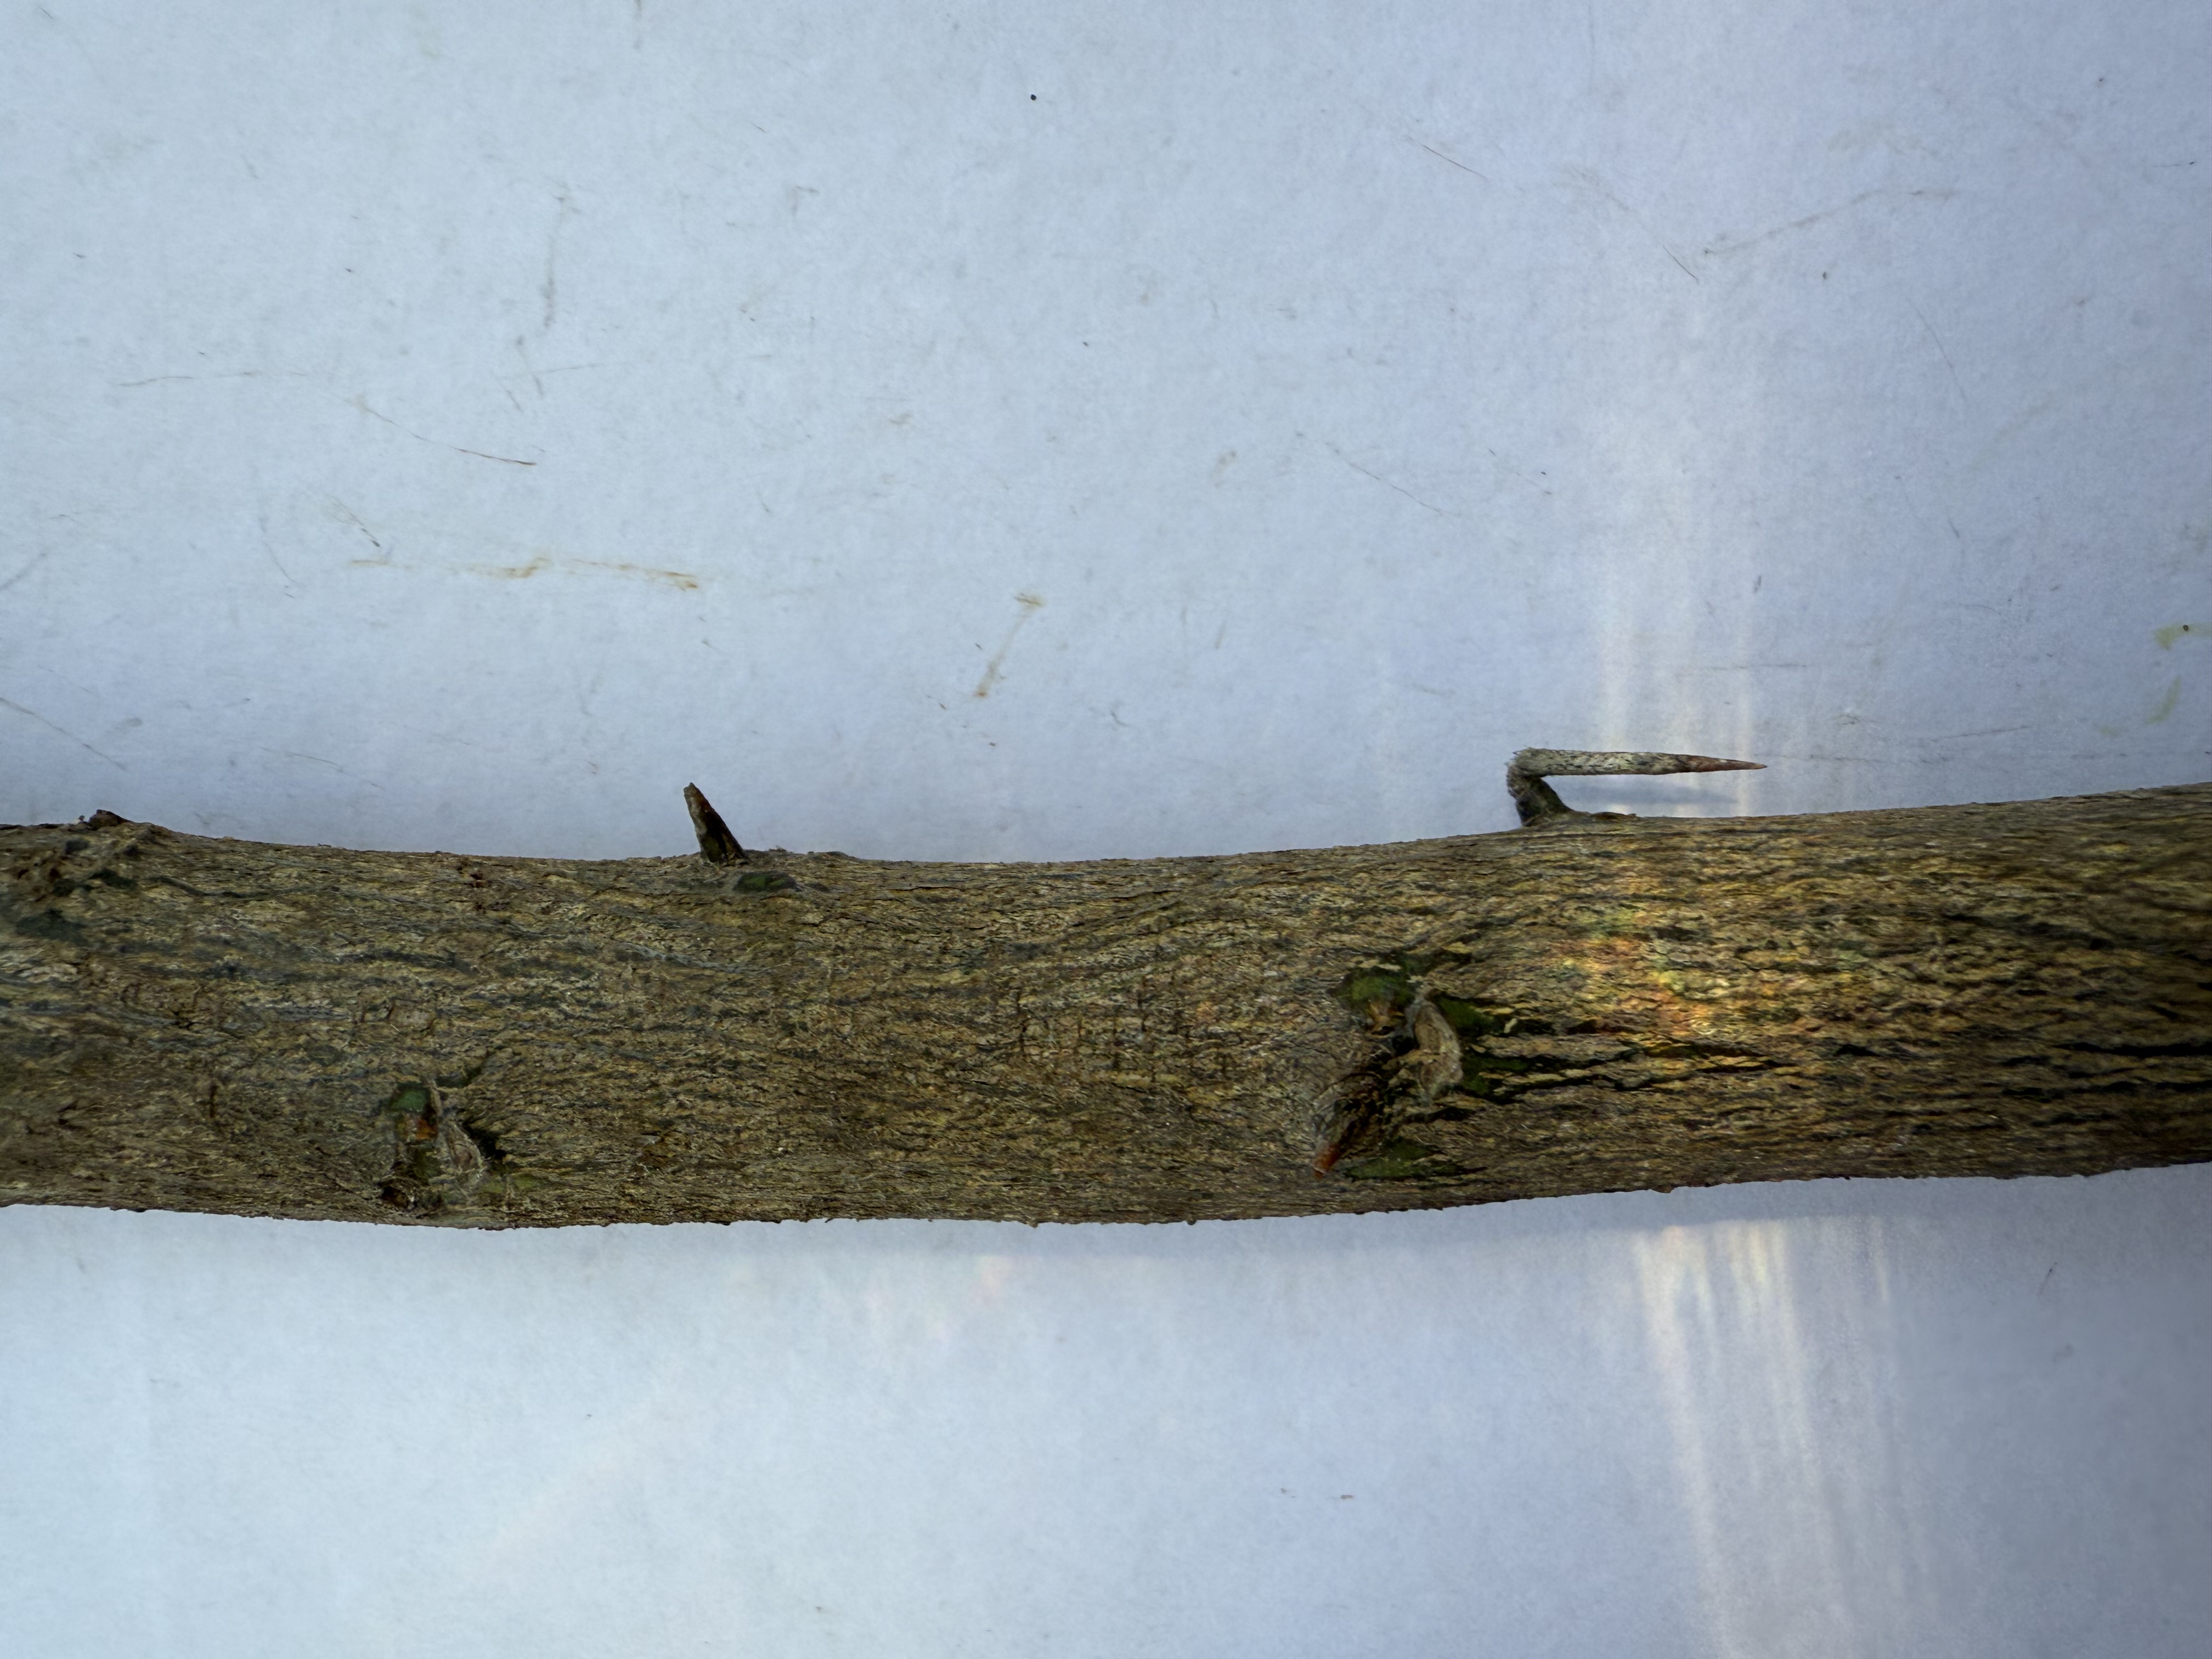
Variety: Lemon